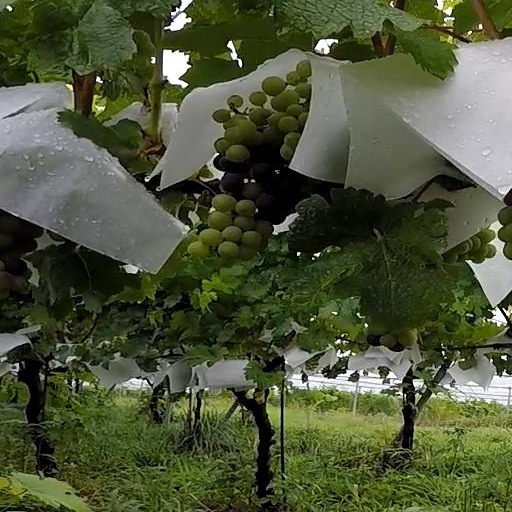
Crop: grape